Levent Mercan

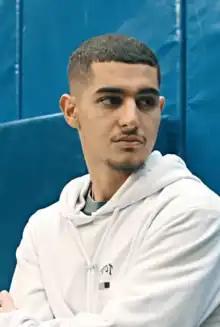
Mercan in 2019

Münir Levent Mercan (born 10 December 2000) is a German footballer who plays as a defender for Süper Lig club Fenerbahçe.